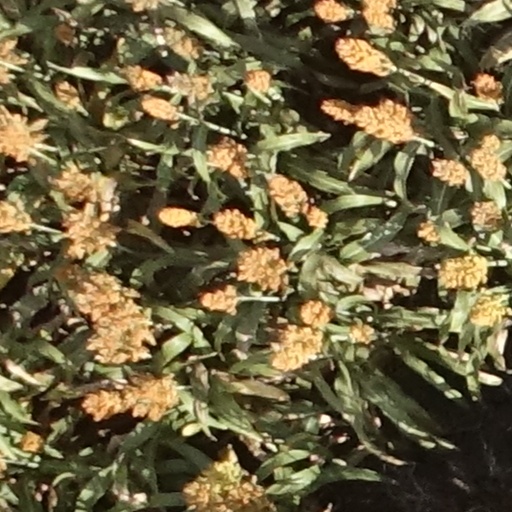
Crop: sorghum